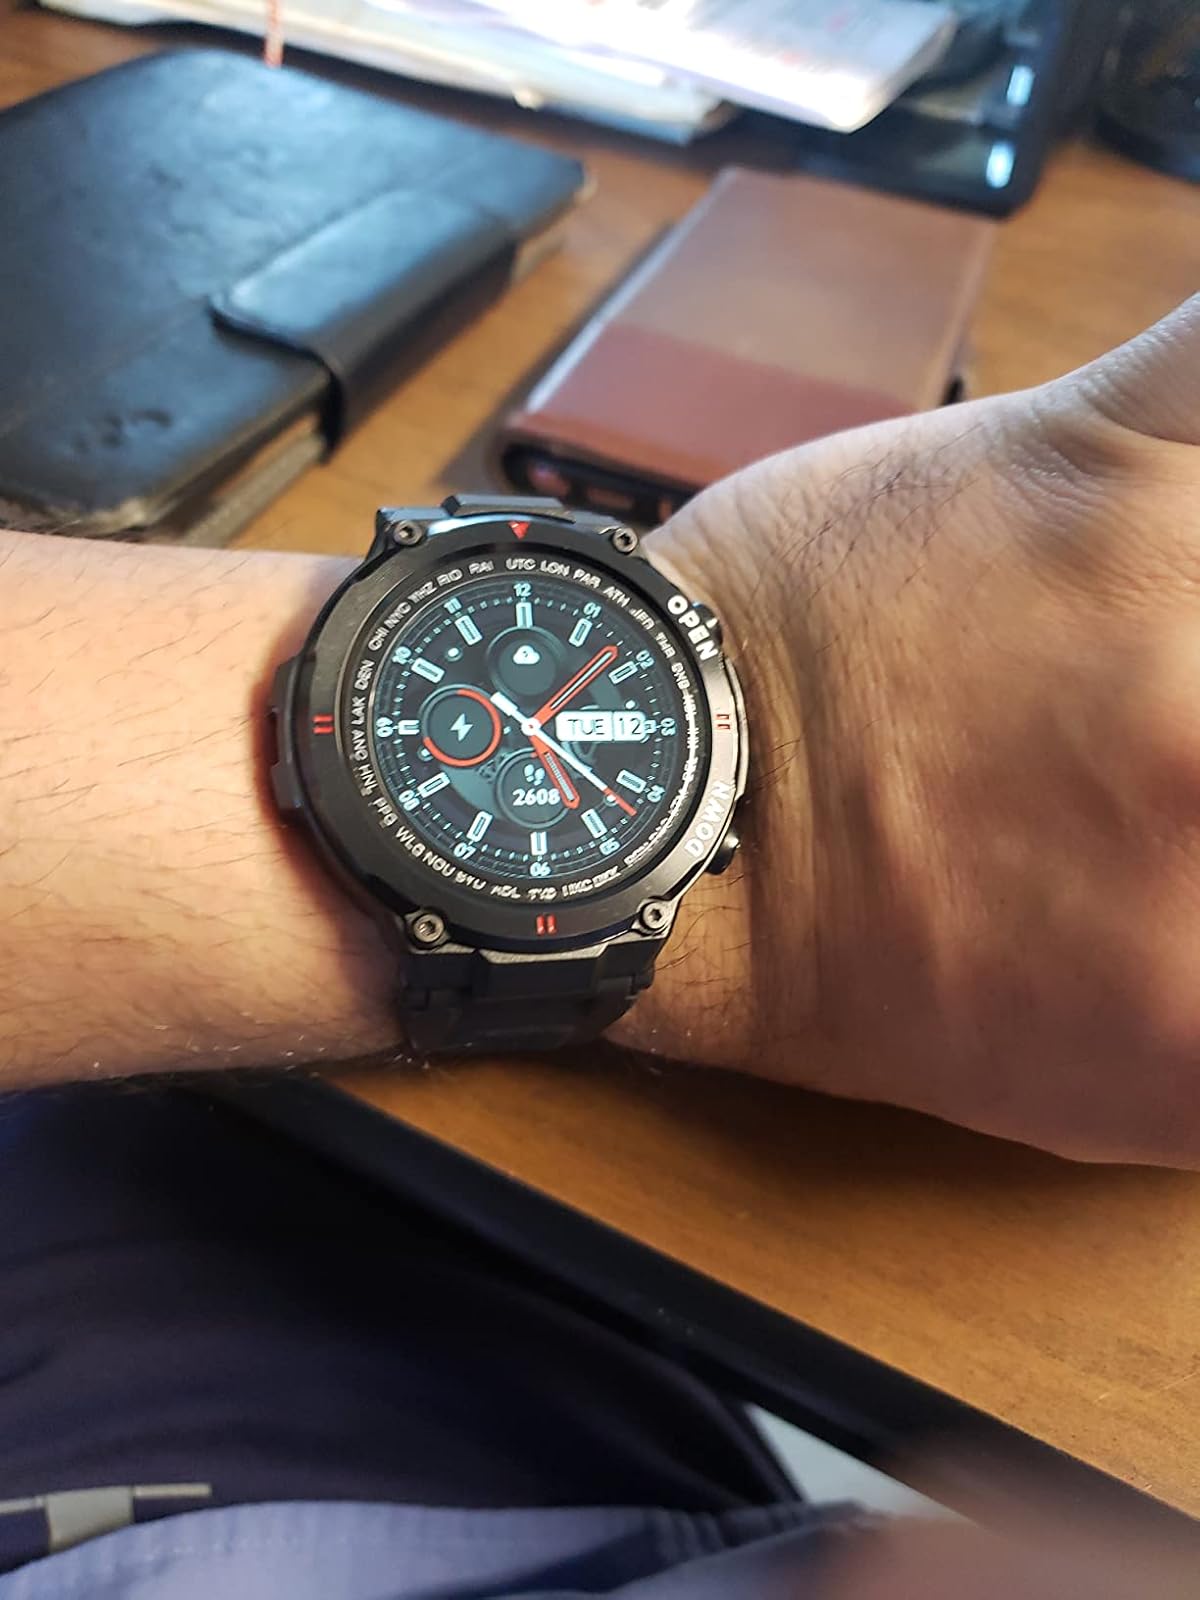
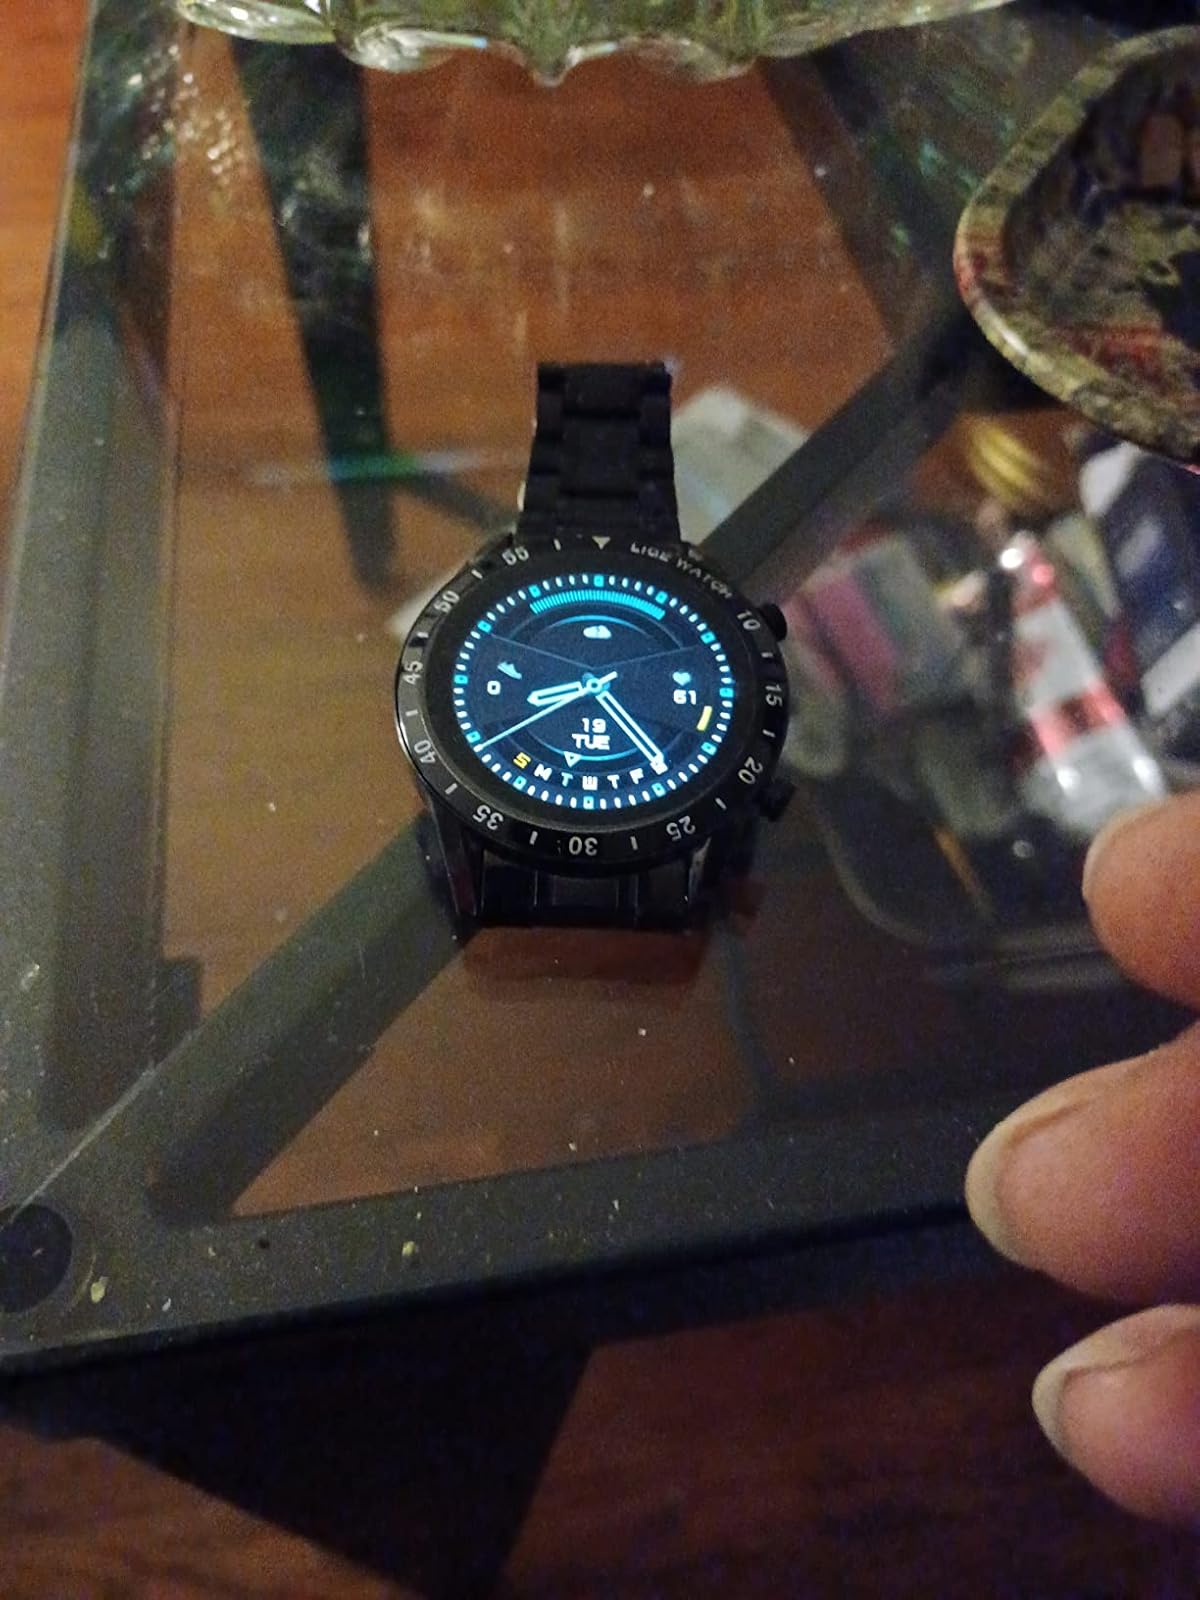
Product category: smartwatch
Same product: no